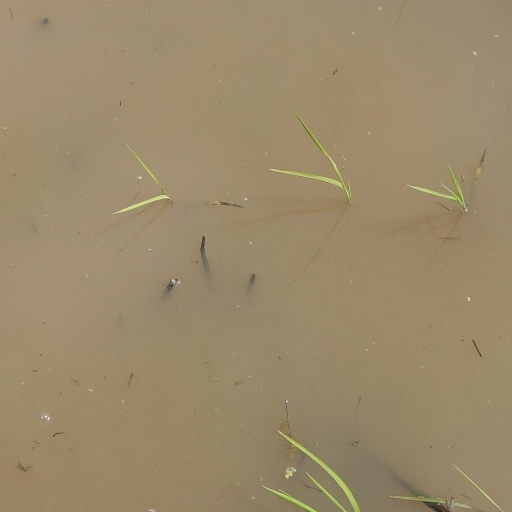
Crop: rice